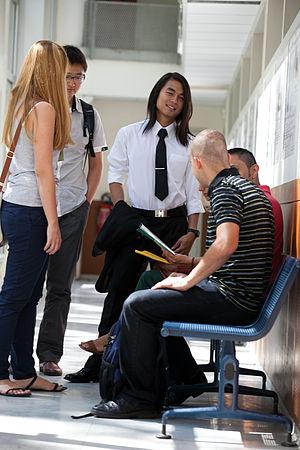
Etudiants UFC
L'université de Franche-Comté est une université française, établissement public à caractère scientifique, culturel et professionnel, dont le siège est à Besançon. Elle est constituée de 12 composantes qui sont soit des unités de formation et de recherche, plus communément appelées facultés, soit des écoles ou des instituts. Elle est répartie sur cinq sites : Besançon, Belfort, Montbéliard, Vesoul et Lons-le-Saunier.